Lenus

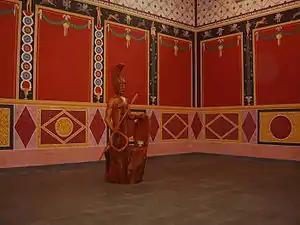
Interior of the reconstructed temple on the Martberg, with a cult statue of Lenus Mars.

Lenus was a Celtic god of healing, good fortune, and protection in battle, worshipped mainly in eastern Gaul, where he was almost always identified with the Roman god Mars.